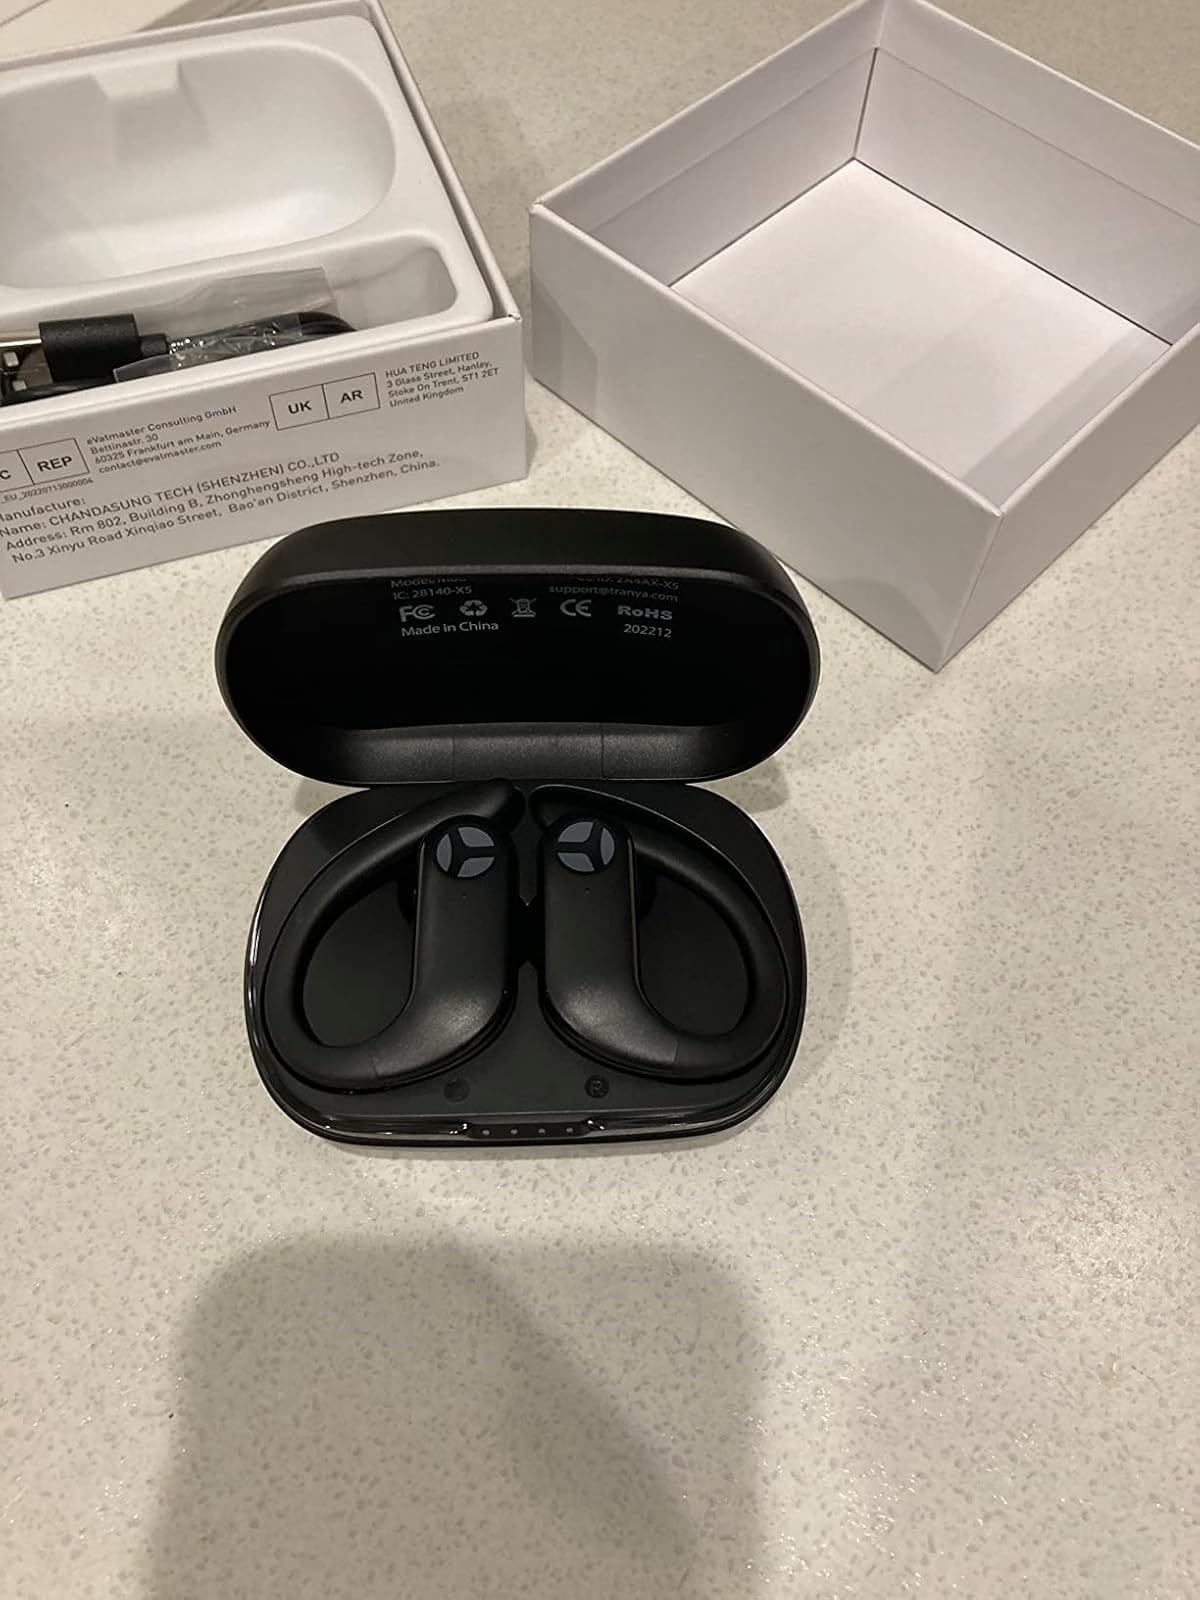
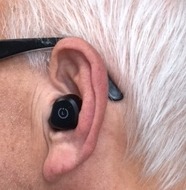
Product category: earbuds
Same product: no